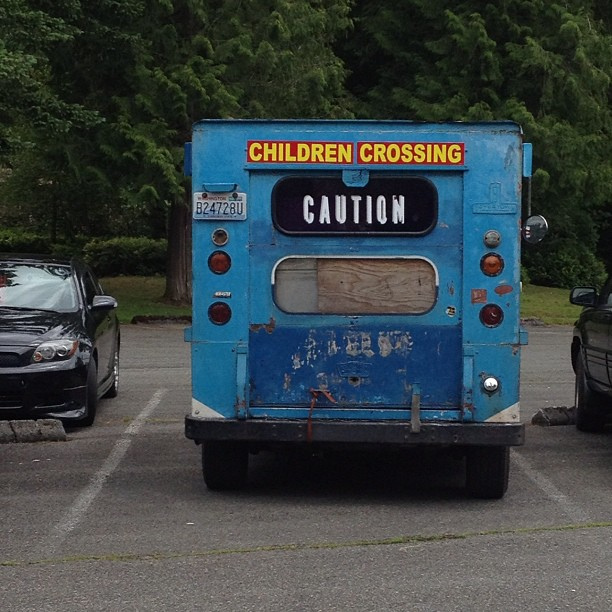
The back of a blue bus that is parked

a blue bus on the road that has a sign that says children crossing

An old blue truck that has children crossing on the back in a parking lot.

An ice cream truck with rust and broken windows.